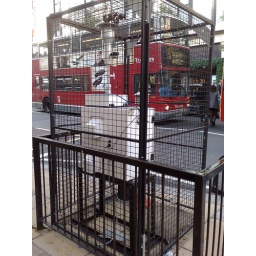
A pollution meter spotted on a street side in central London